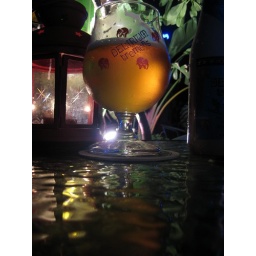
Cafe Dalida had Delerium, and pink IKEA candle holders. Photo by Ben Young.Photo by Ben Young.